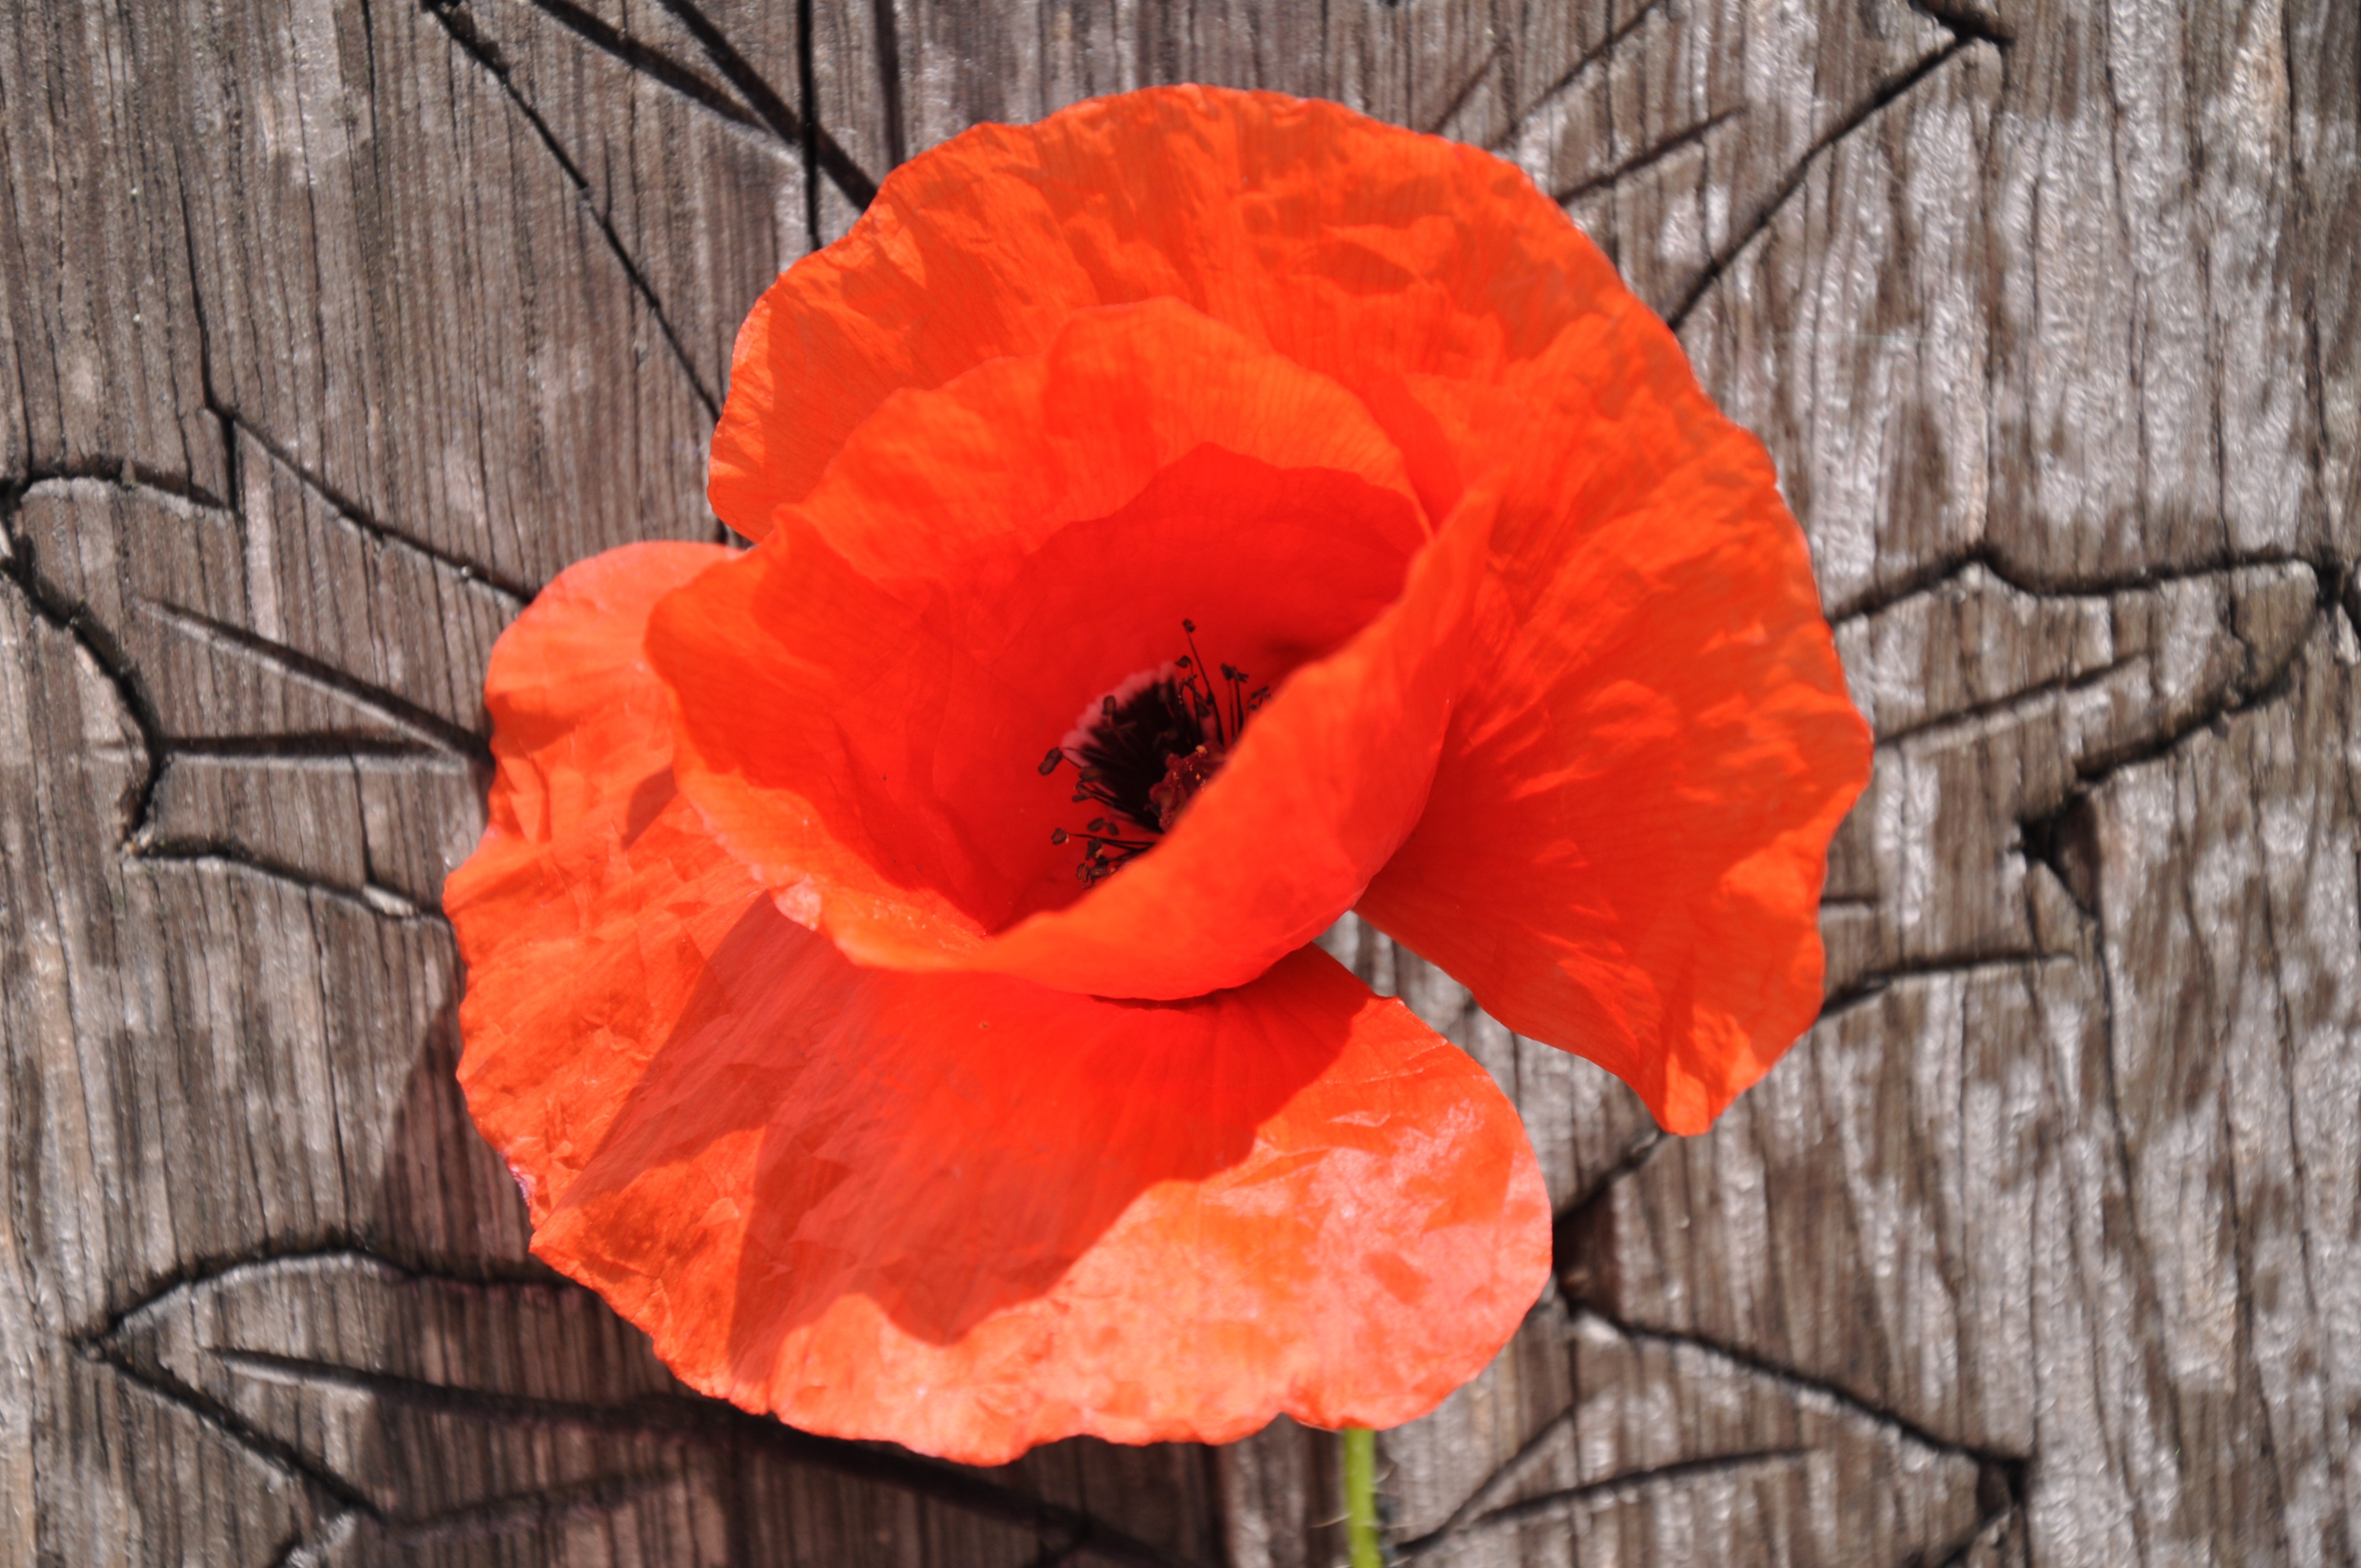
plant, leaf, flower, petal, red, flora, wildflower, poppy, coquelicot, meadow flower, flowering plant, summer plants, land plant, poppy family